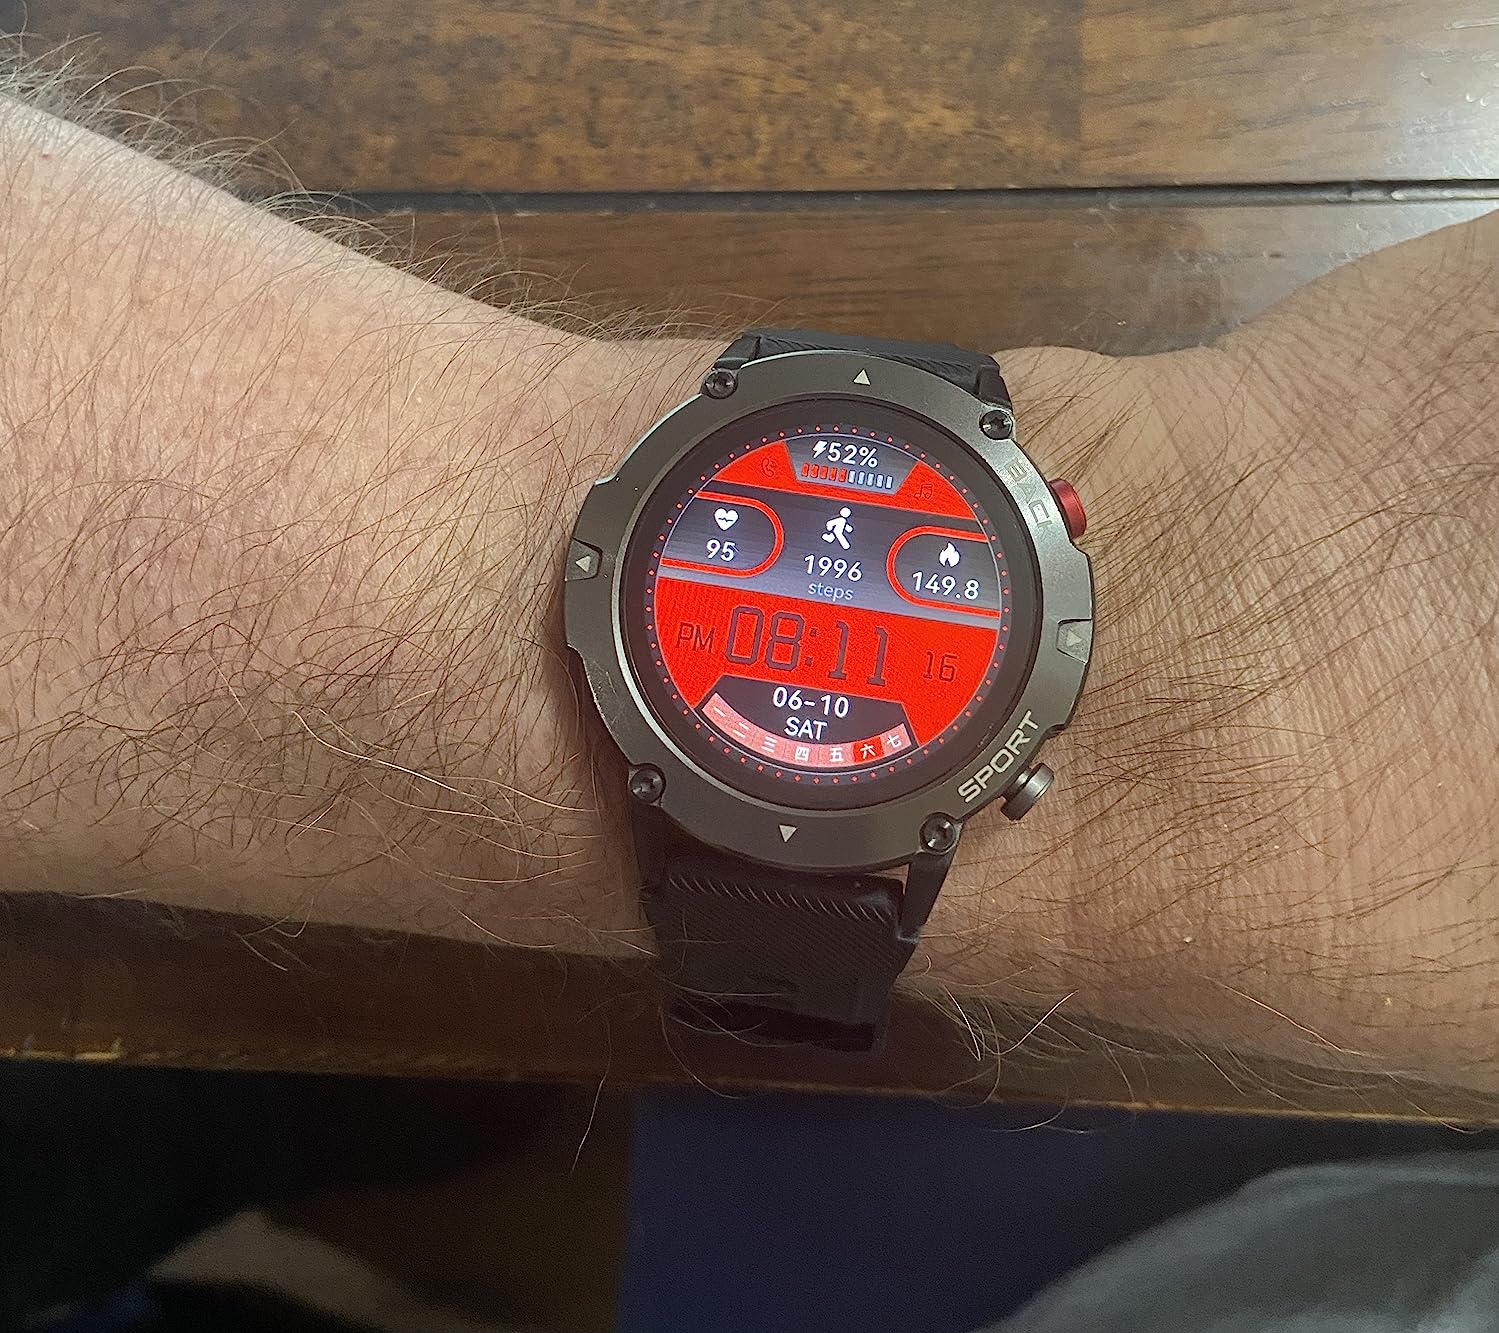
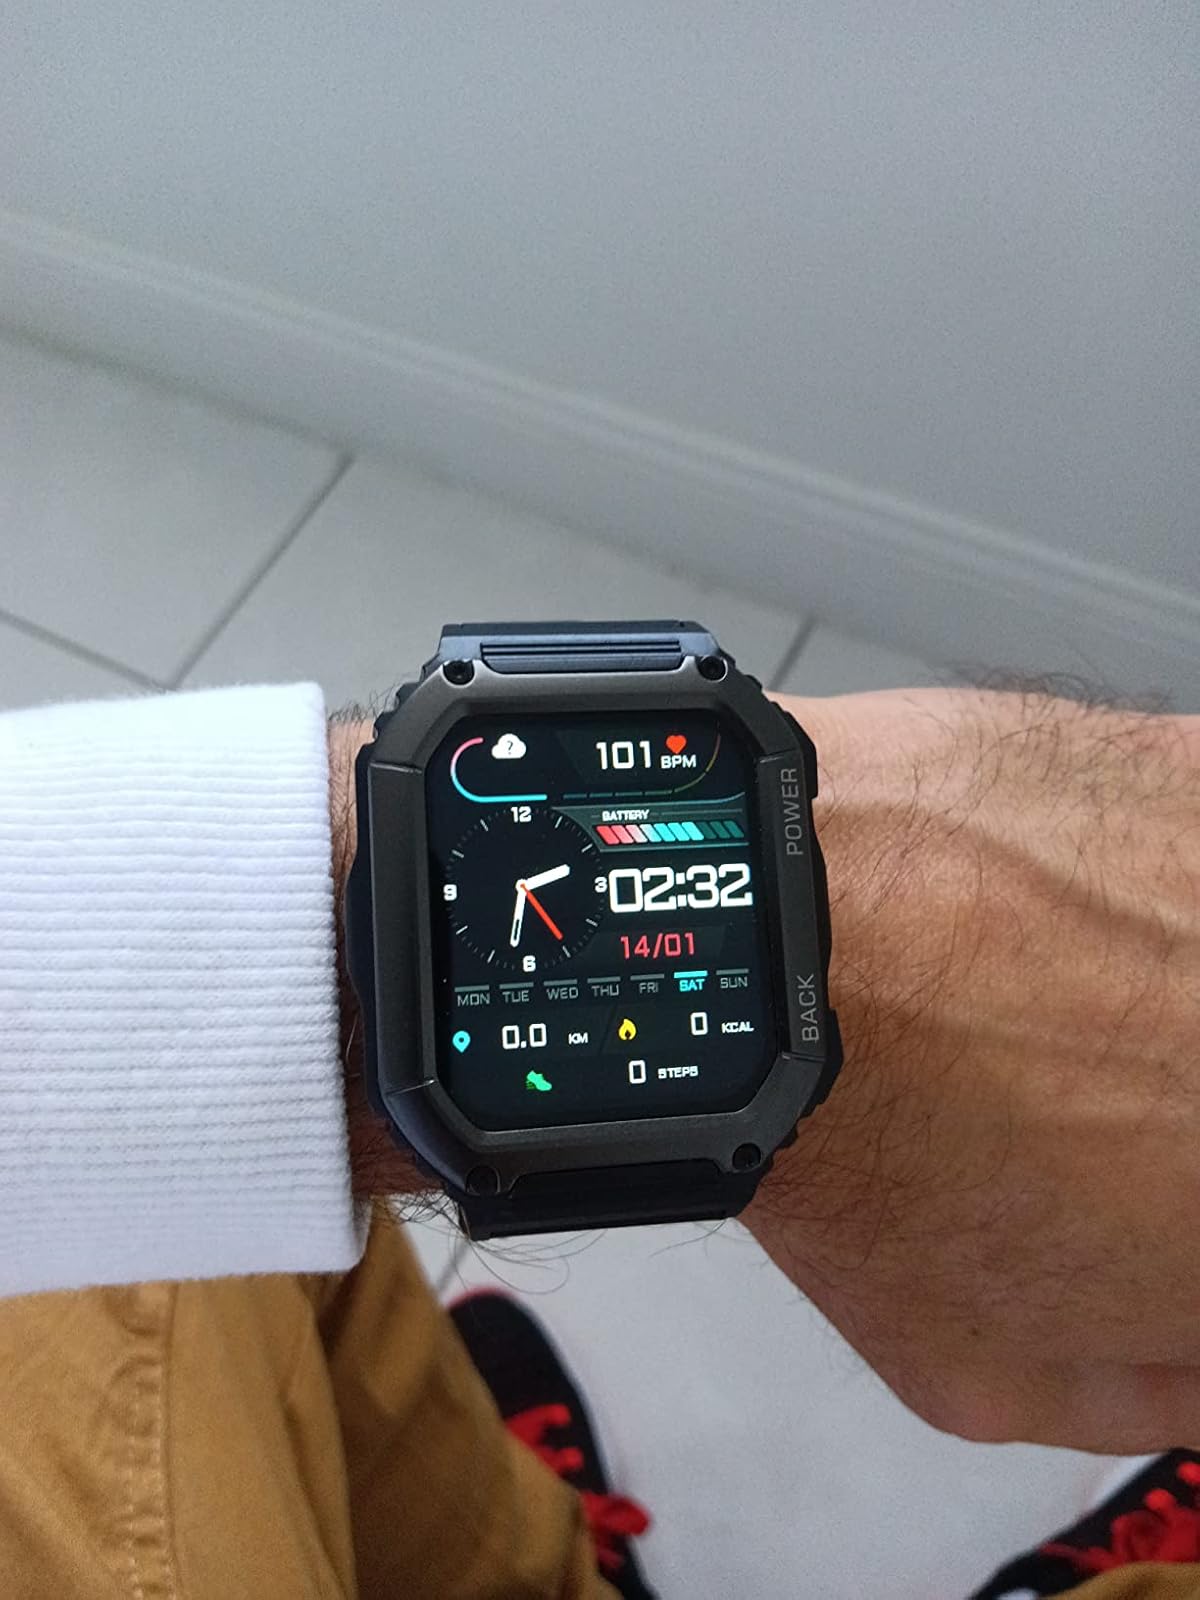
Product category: smartwatch
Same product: no